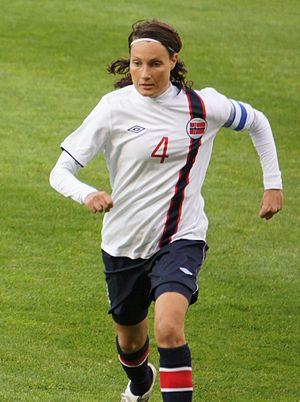
En équipe de Norvège.